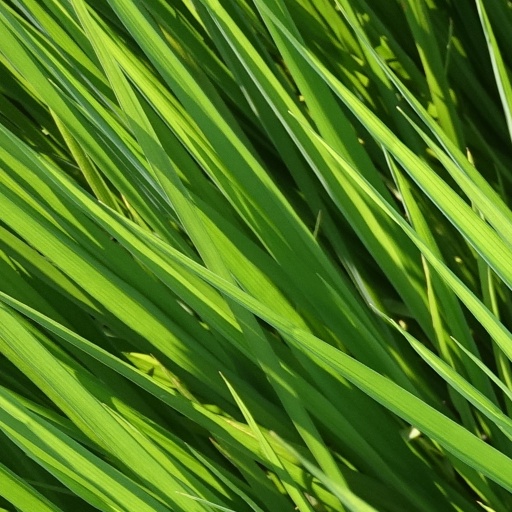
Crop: rice